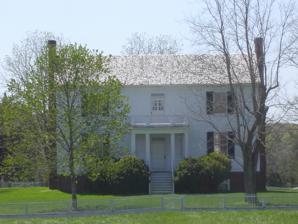
Building: Bocock–Isbell House
Country: United States of America
Year built: 1850
Historic house in Virginia, United States United States historic place Bocock–Isbell House U.S. Historic district Contributing property Bocock–Isbell House Show map of Virginia Show map of the United States Location Appomattox County, Virginia Nearest city Appomattox, Virginia Coordinates 37°22′43″N 78°47′47″W / 37.37861°N 78.79639°W / 37.37861; -78.79639 Area 1,800 acres (728 ha) Built 1850 Architect National Park Service Visitation 185,443 (2009) Part of Appomattox Court House National Historical Park ( ID66000827 ) Added to NRHP October 15, 1966 The Bocock–Isbell House is a structure within the Appomattox Court House National Historical Park . It was registered in the National Park Service 's database of Official Structures on June 26, 1989. History The Bocock–Isbell House has major importance to the Appomattox Court House National Historical Park by virtue of its association with the history and the site of General Robert E. Lee 's surrender to General Ulysses S. Grant of the American Civil War . It was constructed in 1849 to 1850 by Thomas S. Bocock and Henry F. Bocock, brothers. Thomas was a member of the United States Congress and Speaker of the Confederate House of Representatives. At the time, Henry was Clerk of the Court for Appomattox County. Lewis Daniel Isbell (1818-1889) was Appomattox County Commonwealth Attorney during the American Civil War (Judge later) and occupied the house at the time General Robert E. Lee surrendered to General Ulysses S. Grant in 1865.  He was Appomattox County's representative to the Secession Convention of 1861 and voted to secede from the Union. Historical significance The Bocock–Isbell House has importance because of its distinctive characteristics of a type, period, and method of construction during the nineteenth century in rural Virginia. The building with its resources associated with the Bocock–Isbell House are typical of both a county government seat ("court house") in Piedmont Virginia in the mid-nineteenth century and of a farming community in Virginia. Description The Bocock–Isbell House is much like the Peers House . The post and beam house is a three bay two-story structure. The Bocock–Isbell House is nineteen feet wide by fifty feet deep with a raised basement of brick laid in common bond. The gable roof is covered with wood shingles. The house frame is sheathed by weatherboards. The southeast closet extension has a shed roof, is two and a half feet by six and a half feet. The north (entrance) porch has a flat roof of nearly fifteen feet by ten and a half feet. The south porch has a tin shed roof twenty feet by ten and a half feet. Both porches are on brick piers. The exterior of the house is restored and the interior is reconstructed. The first-floor, second-floor and basement windows are 6/6 DH. The first and second floor windows have shutters. The north facade entry door is a wood door with four raised panels, with a fifteen-light transom above. The Bocock–Isbell House was restored in 1948 to 1949 and preserved in 1992 to 1993. Work was done on it again to stabilize it in 1995 and again it was preserved in 1999. Footnotes